Päijänne

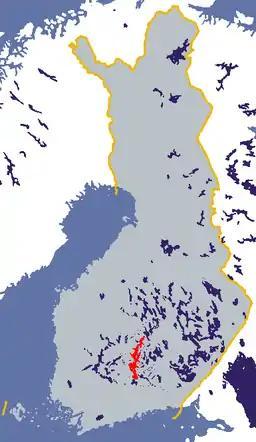

Päijänne is the second largest lake in Finland. The lake drains into the Gulf of Finland via the Kymi River. The major islands are from north to south Vuoritsalo, Muuratsalo, Onkisalo, Judinsalo, Edessalo, Taivassalo, Haukkasalo, Vehkasalo, Mustassalo, Virmailansaari and Salonsaari. The largest island is Virmailansaari. The word "saari" means an island. "Salo" once meant a great island, nowadays it means a great forest area.